Ukrainian diaspora

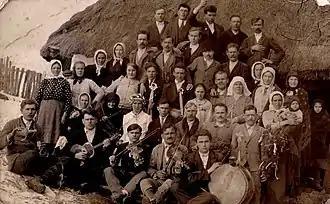
Ukrainians in Austro-Hungarian Monarchy 1890, modern Prnjavor, Bosnia and Herzegovina.

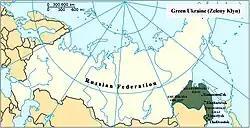
Green Ukraine – Ukrainian historical name of the land in the Russian Far East area.

In 1880, the Ukrainian diaspora consisted of approximately 1.2 million people, which represented approximately 4.6% of all Ukrainians, and was distributed as follows: